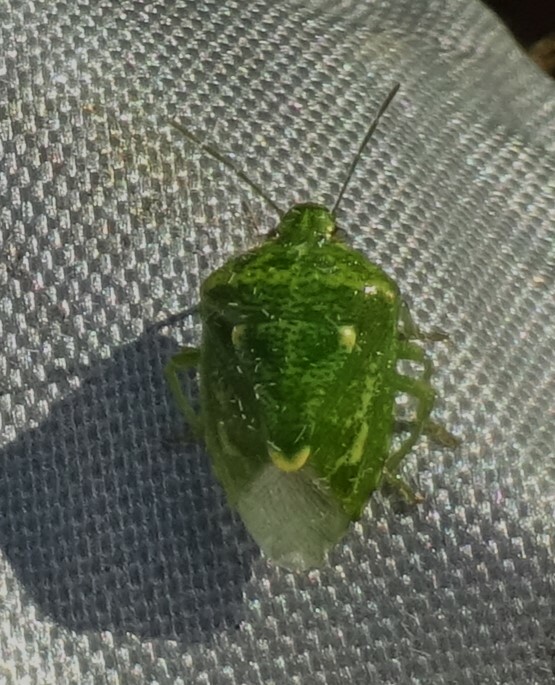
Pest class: stink_bug